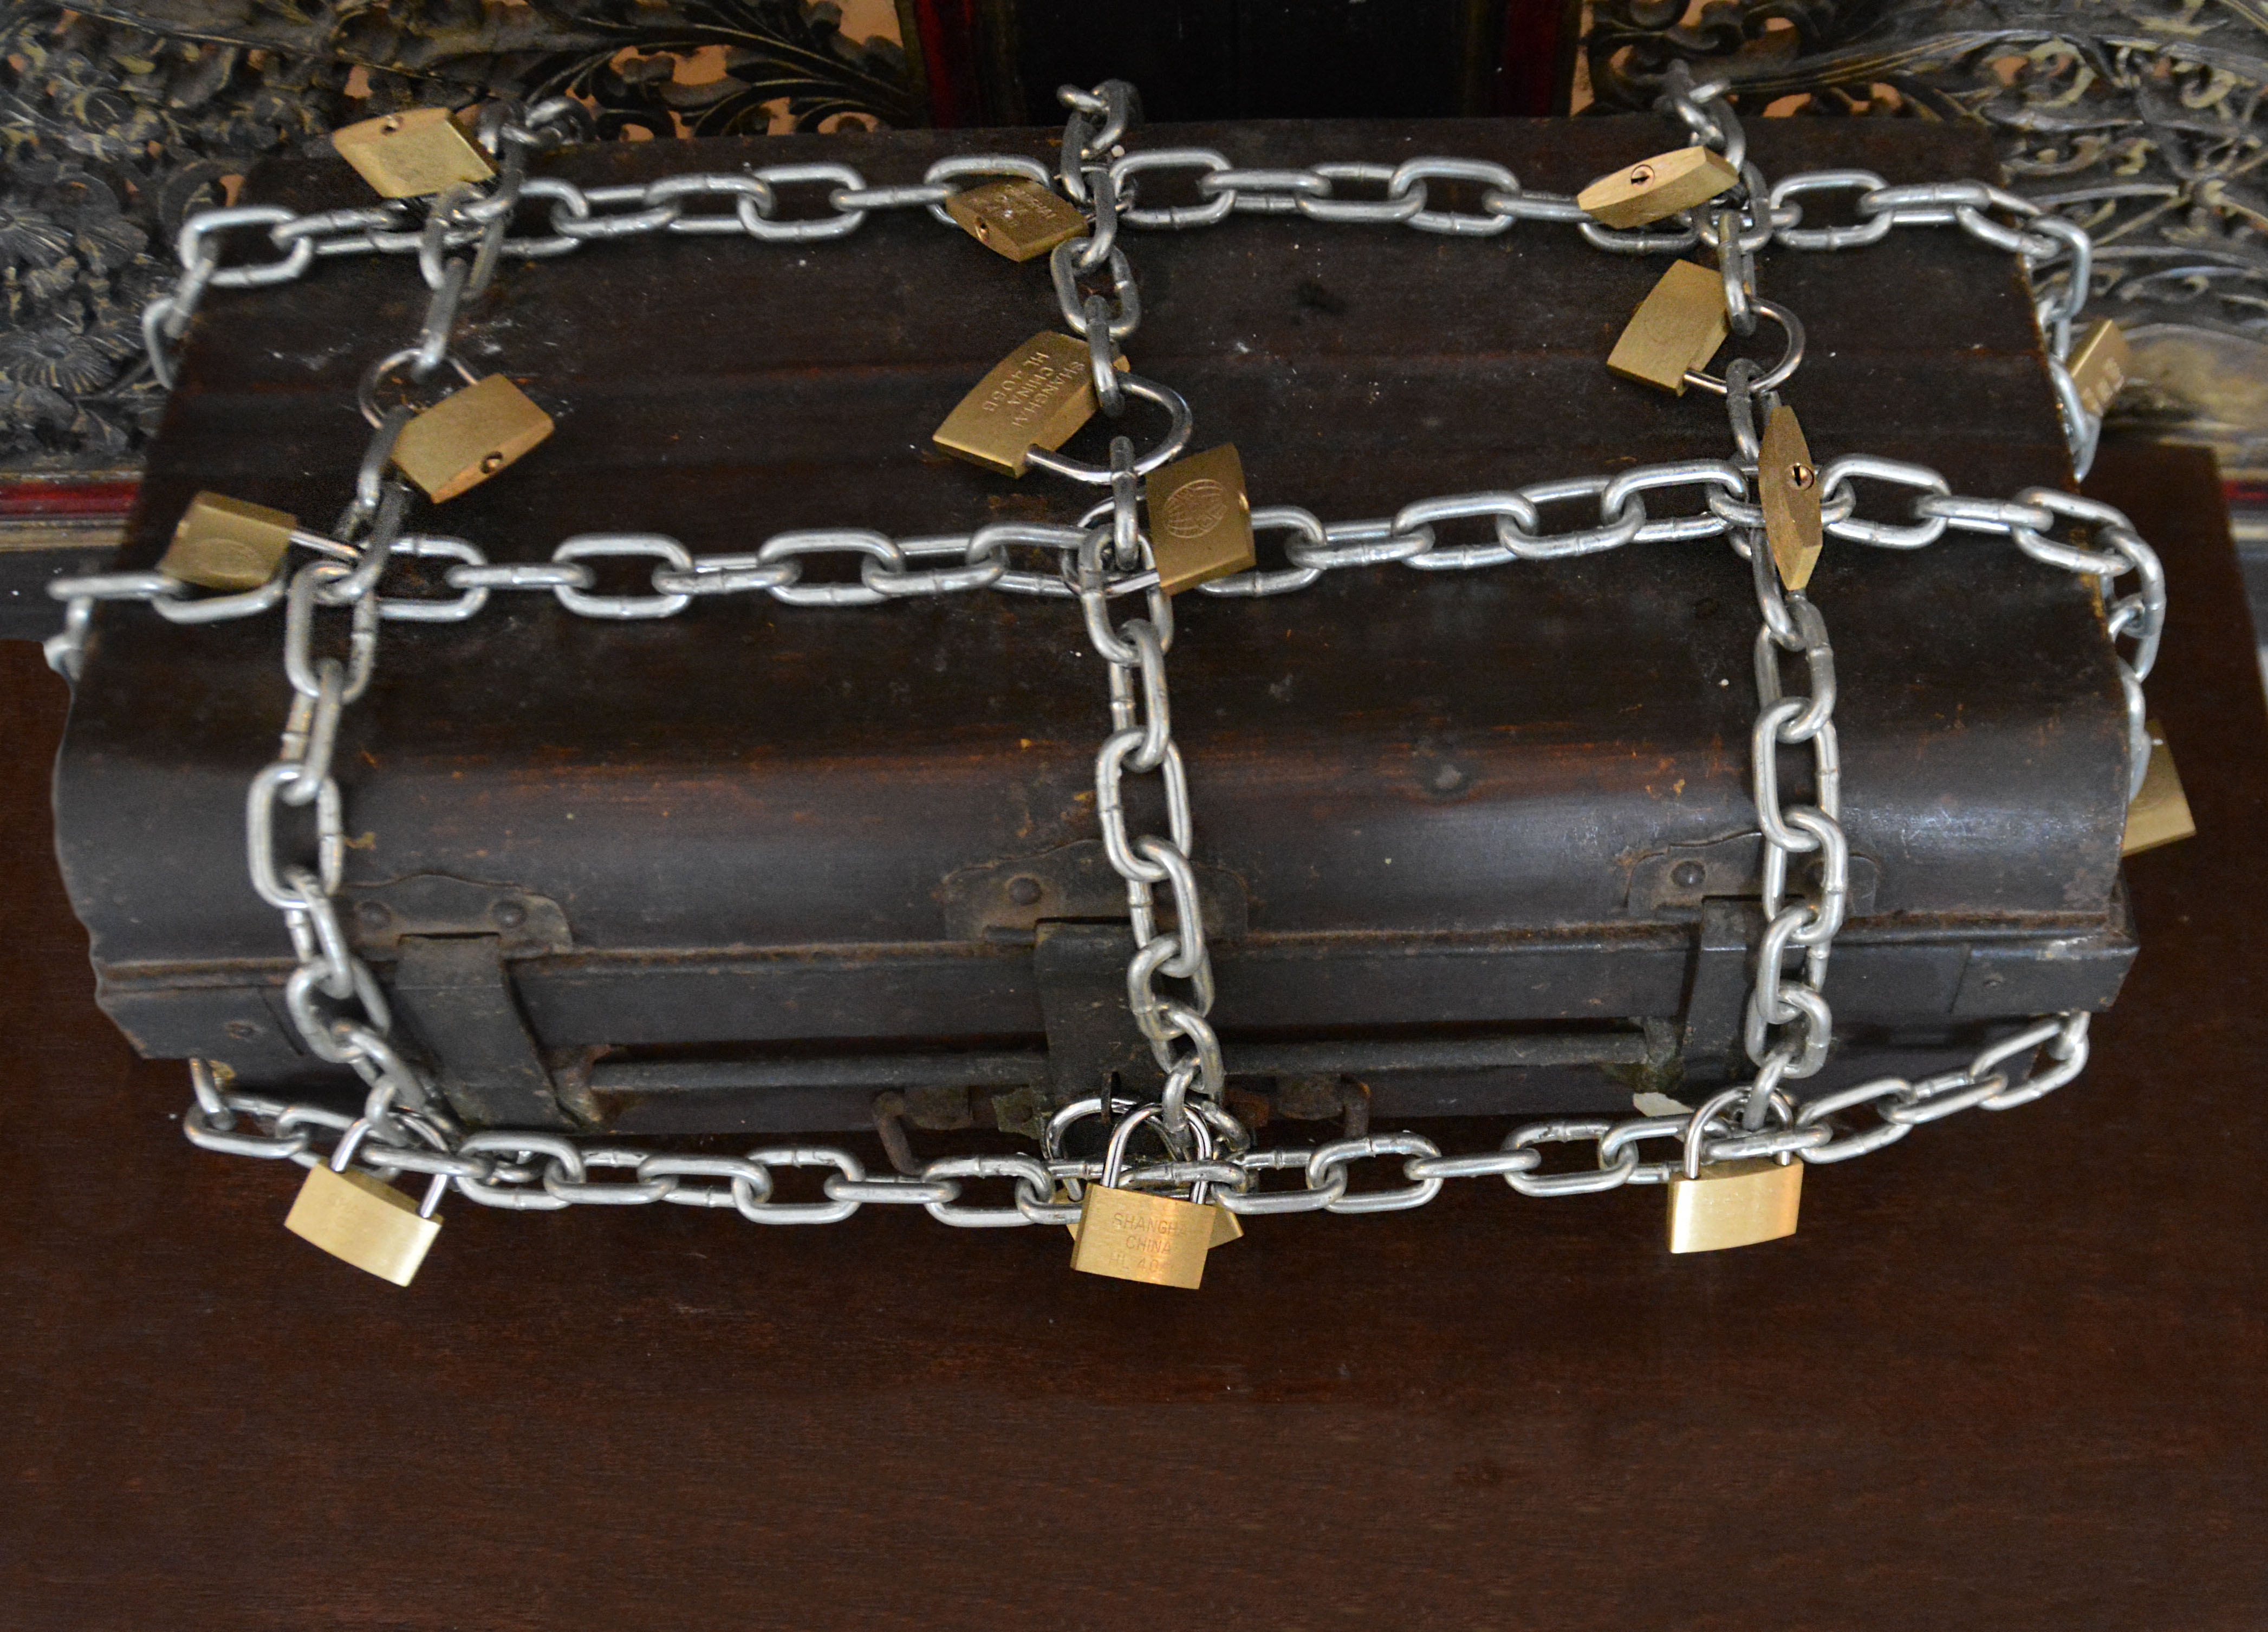
leather, chain, trunk, steel, metal, box, security, handbag, padlock, bracelet, jewellery, chains, safety, shield, closed, locks, crime, protection, locked, protect, secure, strength, safe, prevention, strong box, safeguard, safeguarding, fashion accessory